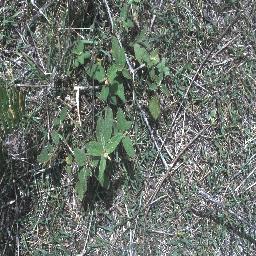
Label: negative